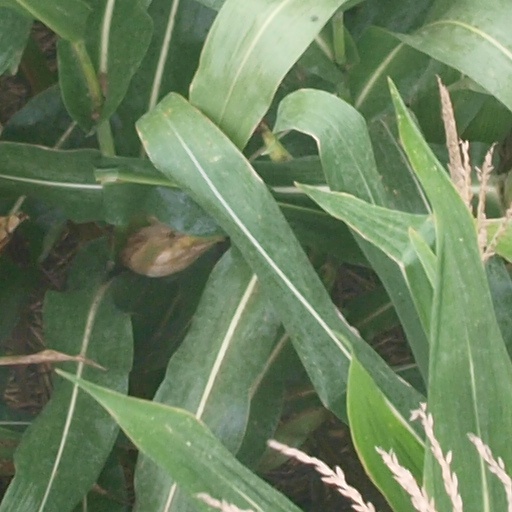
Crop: maize; corn